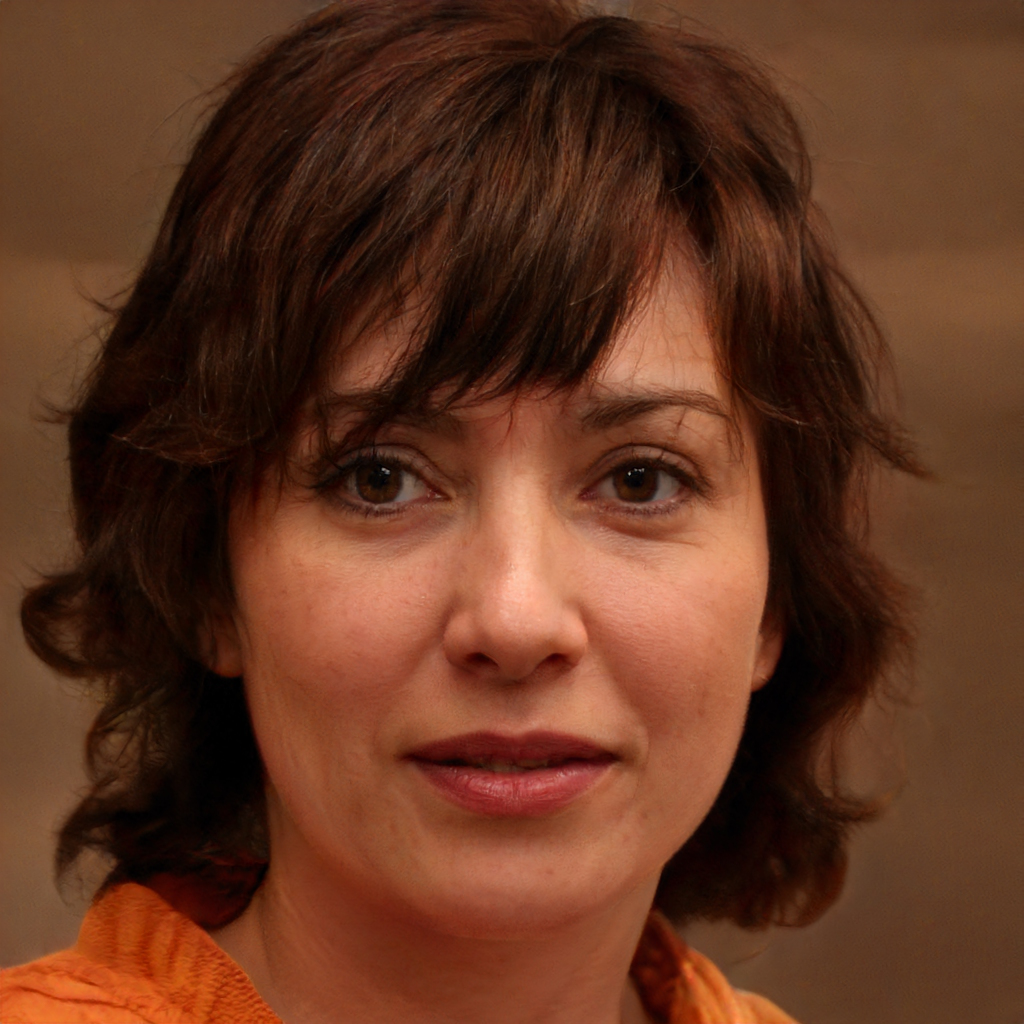
Gender: Female